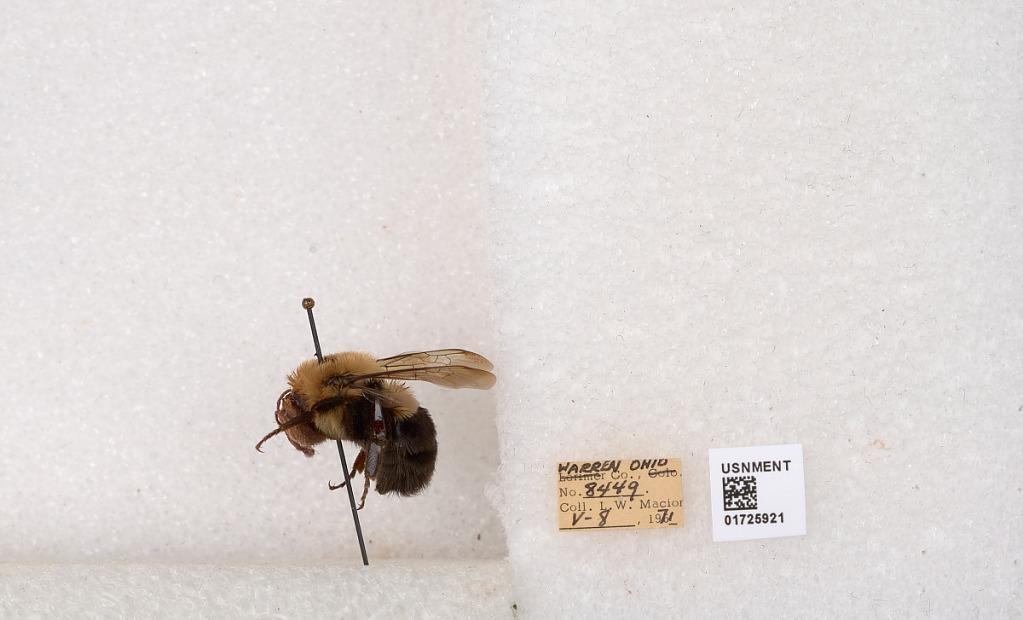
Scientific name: Bombus impatiens Cresson
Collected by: L. Macior
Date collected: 1971-5-8
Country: United States
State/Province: Ohio
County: Warren
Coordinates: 39.4276, -84.1668